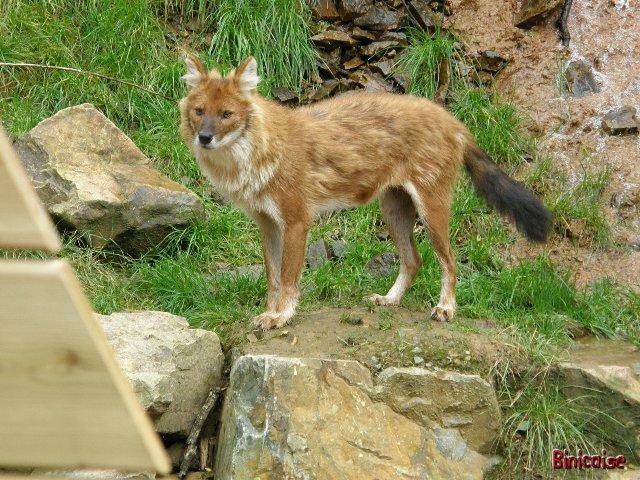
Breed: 209-n000043-dhole